Cohuna railway line

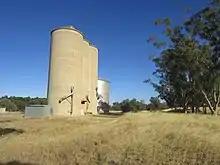
Silos at the site of Hunter Station, 2021

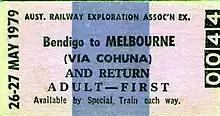
Bendigo via Cohuna enthusiasts' tour ticket, 1979

The Cohuna railway line is a closed line in the north of Victoria, Australia. Branching off the Bendigo-Deniliquin line at Elmore, it ran north-west to its terminus at Cohuna.